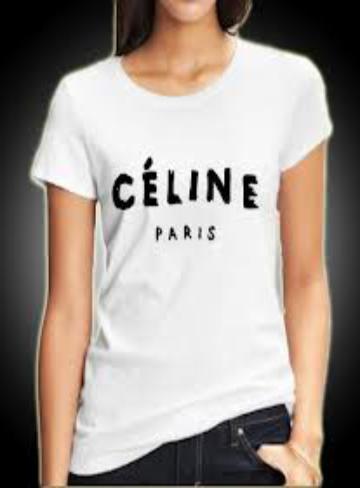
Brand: Celine
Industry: Clothes